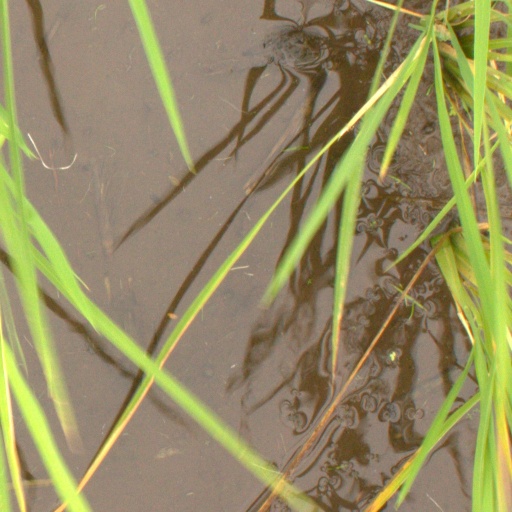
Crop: rice